Palacio de Lorenzana

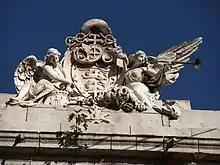
Arms of Cardinal Lorenzana in the facade

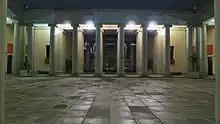
Courtyard

The Palacio de Lorenzana is a building in Toledo, Spain. It was designed by the Alicantean architect Ignacio Haan to house the .